Suspense

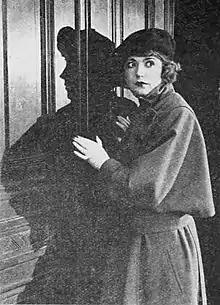
A frame from the 1919 film "Suspense".

Suspense is a state of anxiety or excitement caused by , uncertainty, doubt, or undecidedness. In a narrative work, suspense is the audience's excited anticipation about the plot or conflict (which may be heightened by a violent moment, stressful scene, puzzle, mystery, etc.), particularly as it affects a character for whom the audience feels sympathy. However, suspense is not exclusive to narratives.